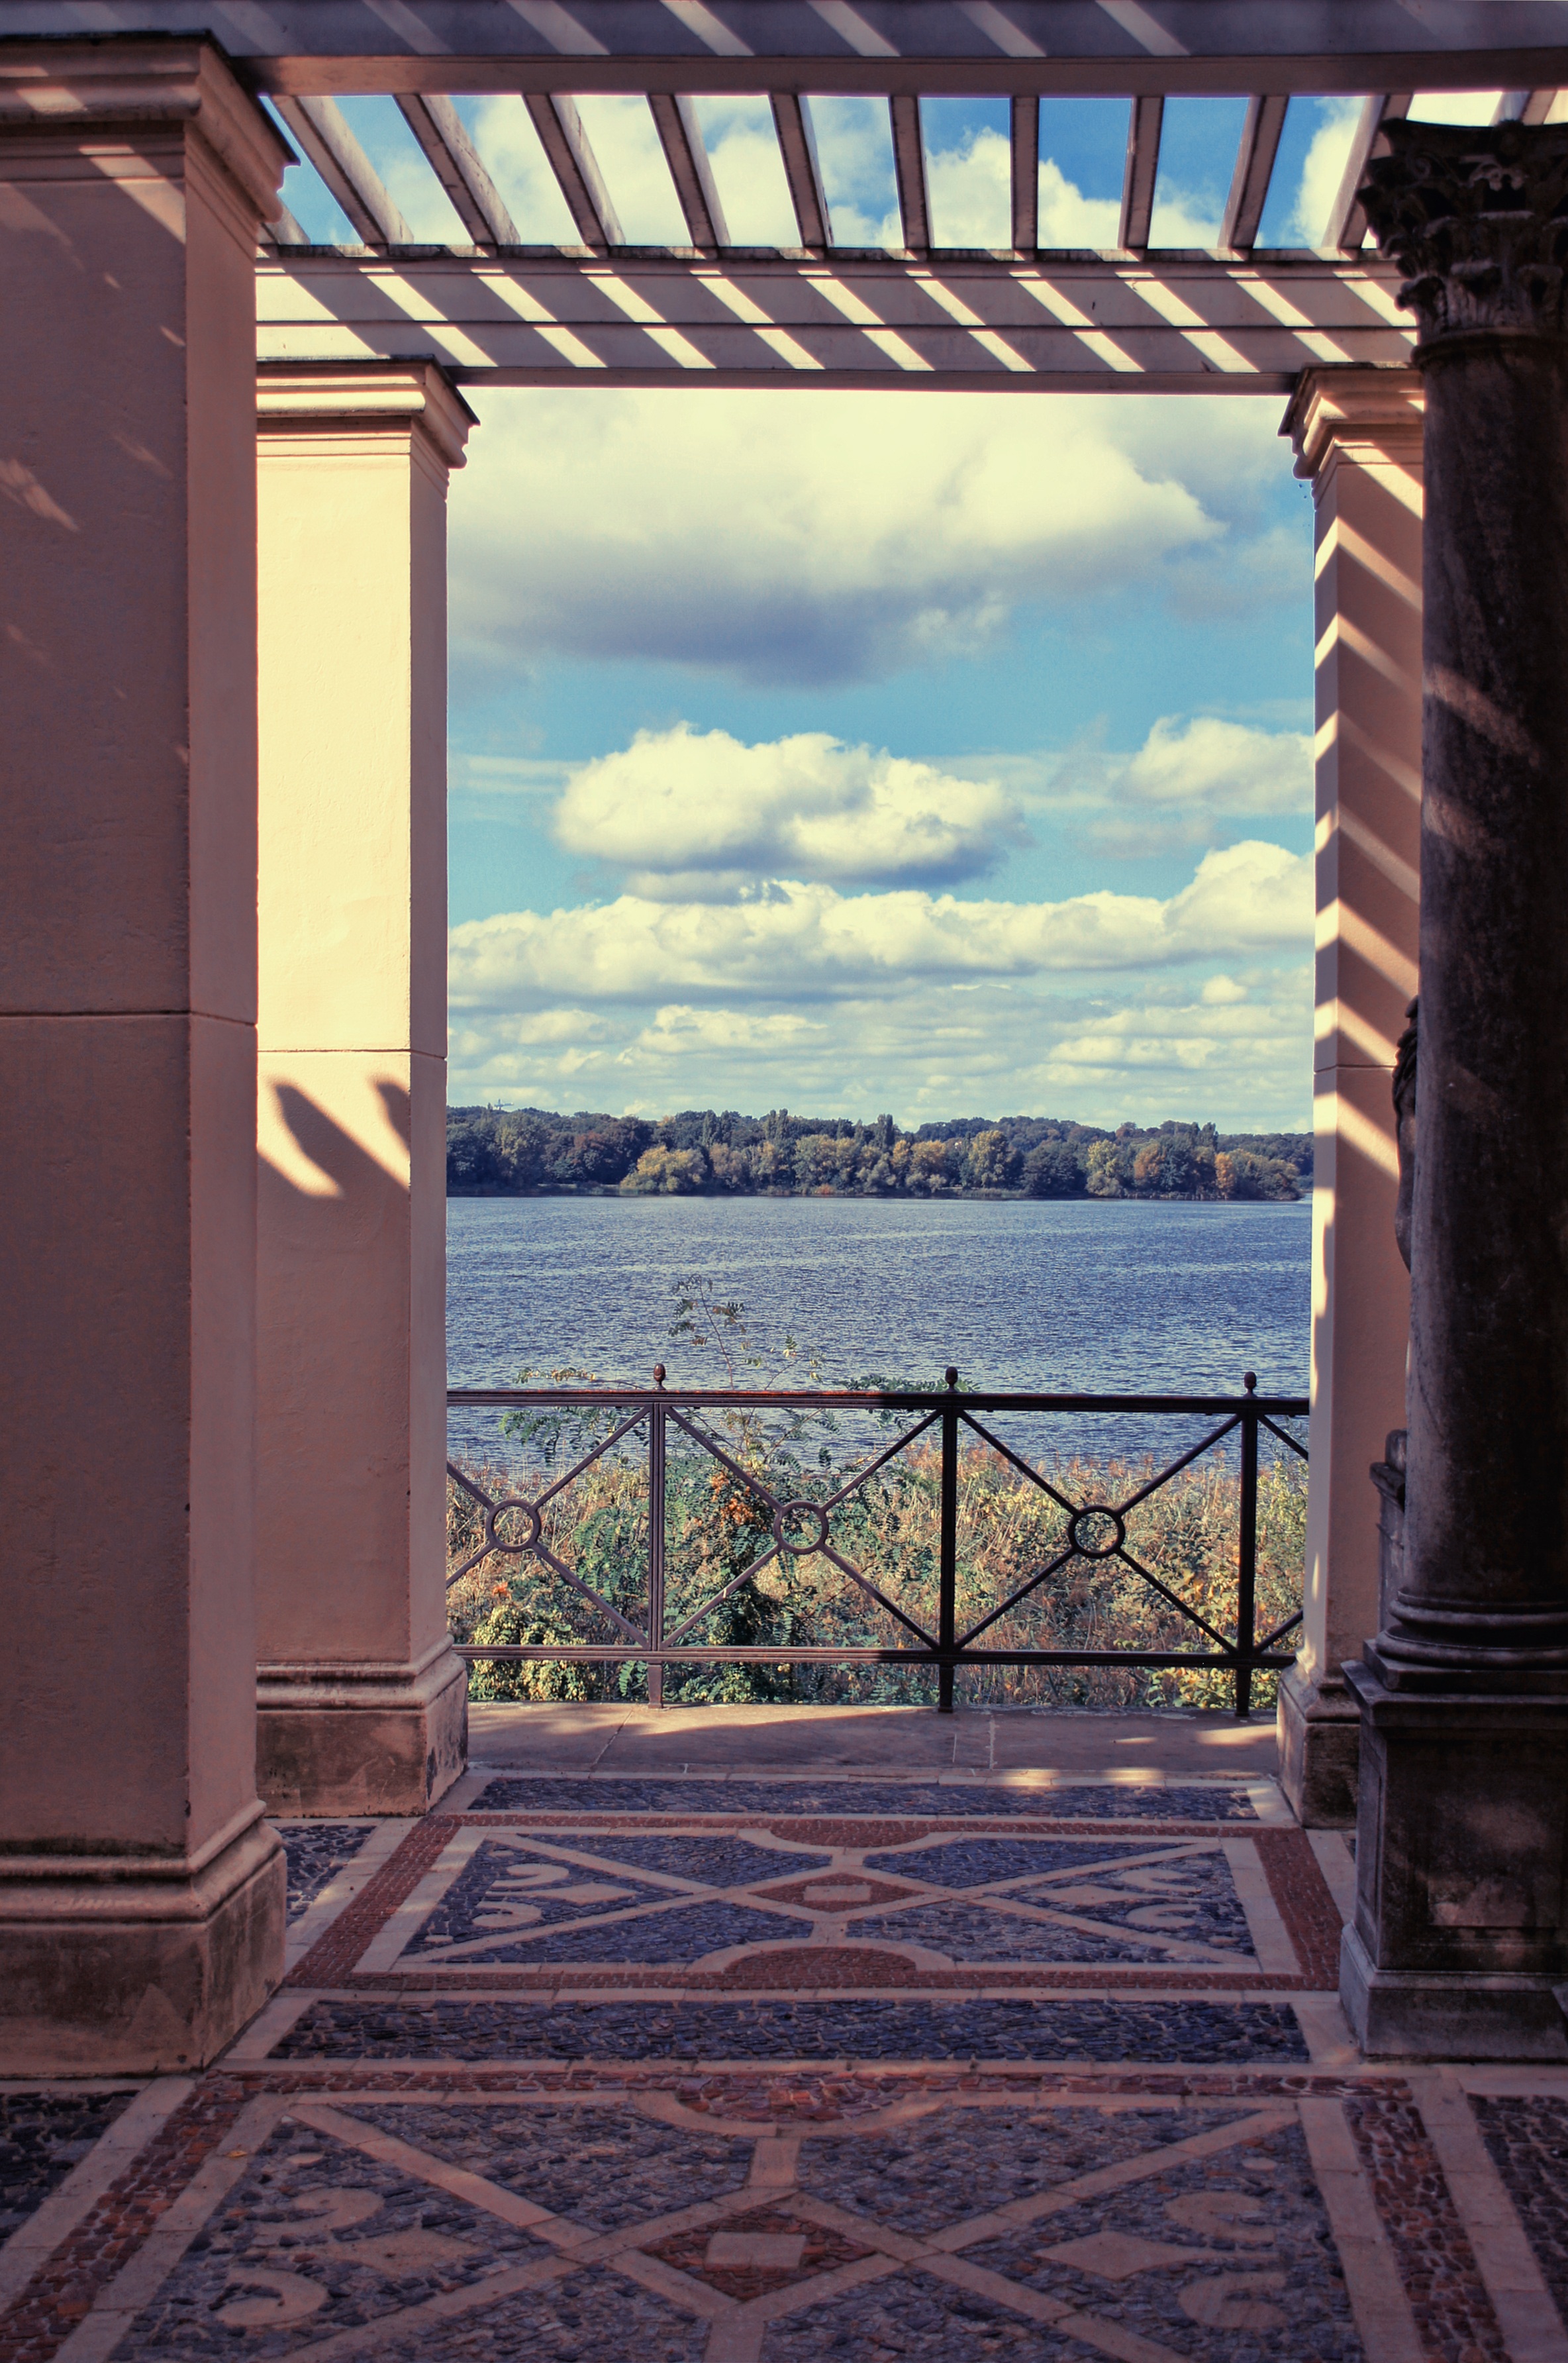
architecture, wood, house, window, home, panorama, arch, railing, property, blue, interior design, clouds, archway, mosaic, outlook, estate, castle park glienecke